Antoni Macierewicz

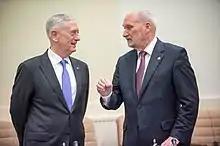
Secretary of Defense James Mattis talks with Antoni Macierewicz, Poland's defense minister, prior to a meeting at the NATO Headquarters in Brussels, Belgium, 29 June 2017

Since 20 July 2010 Macierewicz is the Chairman of the Parliamentary Committee for the Investigation of the Causes of the 2010 Polish Air Force Tu-154 crash, commonly known as the Macierewicz Commission. The crash, which killed President of Poland Lech Kaczyński and his wife Maria, and 94 other dignitaries en route to the 70th anniversary commemorations of the Katyń massacre, has already been analyzed and documented by Committee for Investigation of National Aviation Accidents. Since the first days after the crash, Macierewicz claimed the crash was an assassination. Established on 8 July 2010, the goal of Macierewicz Commission was to disprove the official report. As the state investigation moved to exhumation of President Kaczyński's and others' bodies in late 2016, the "New York Times" summarized that "Macierewicz claimed over the years to have 'irrefutable evidence' of explosives [having caused the crash, but] his experts have yet to produce it."